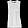
Label: T - shirt / top